King's Guard

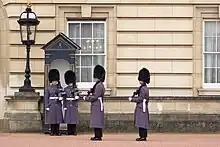
A sentry at Buckingham Palace being relieved during the changing of the guard.

The King's Guard in London changes in the forecourt of Buckingham Palace at 11:00 am every day in early summer and four times per week otherwise.